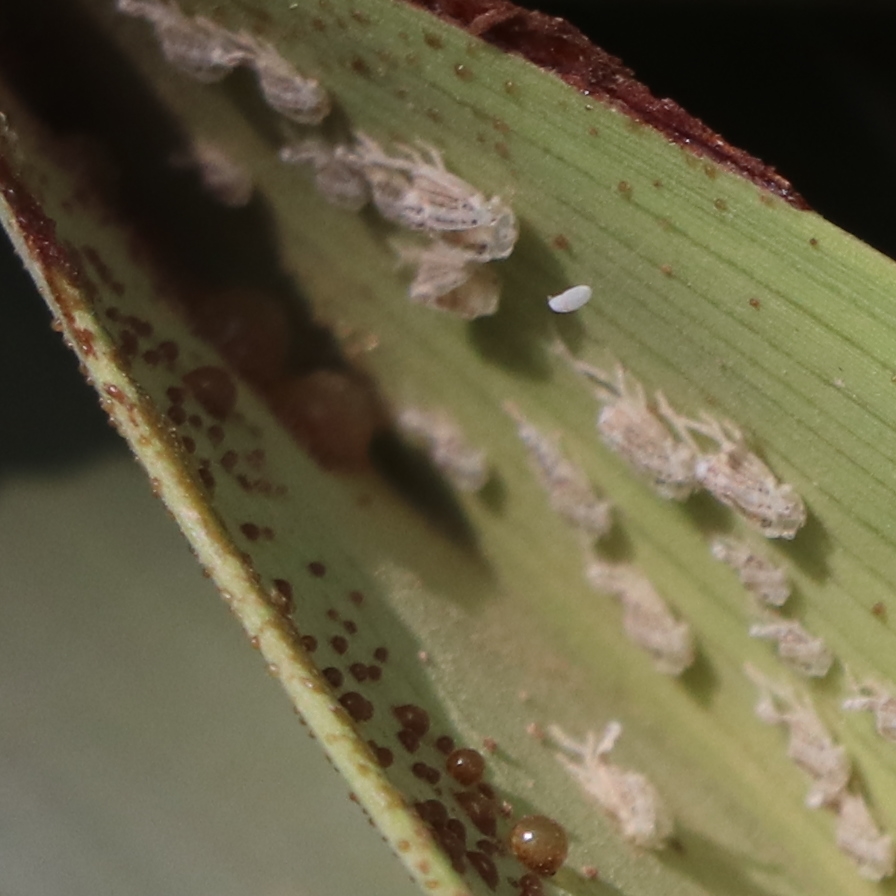
Label: Dubas